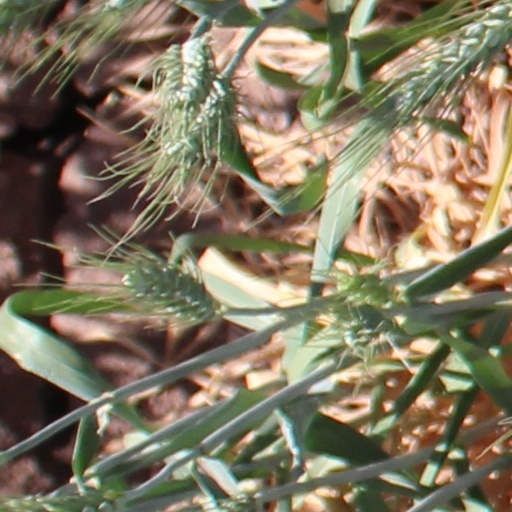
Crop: wheat